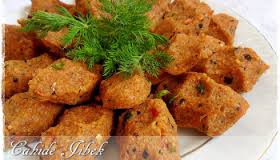
Yemek: cig_kofte